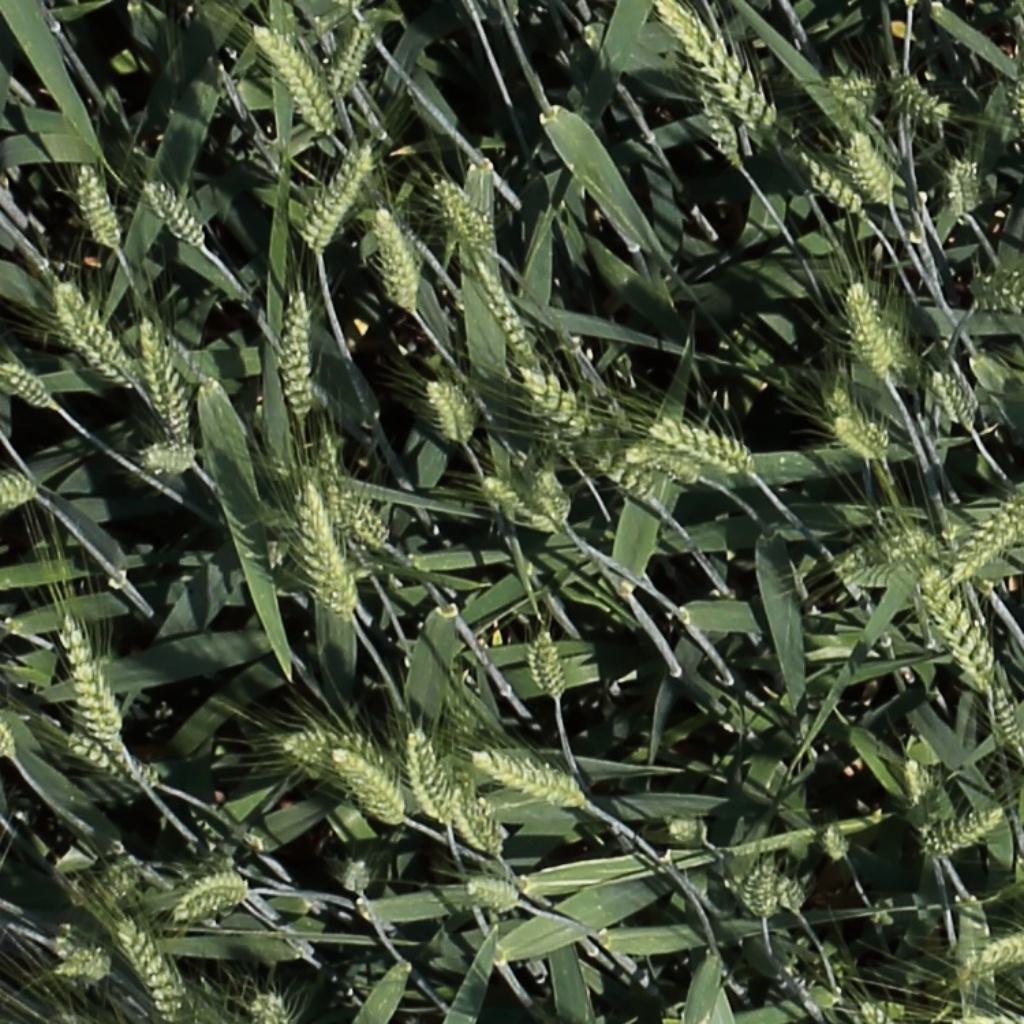
Country: Switzerland
Location: Usask
Wheat development stage: Filling